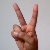
The image shows a hand gesture representing the letter 'V' in Indian Sign Language.